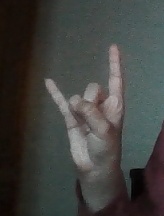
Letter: la